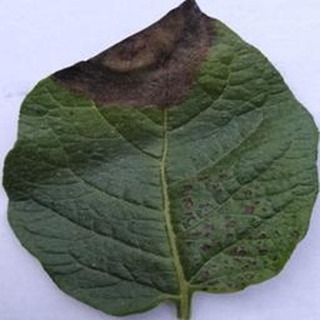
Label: potato_late_blight